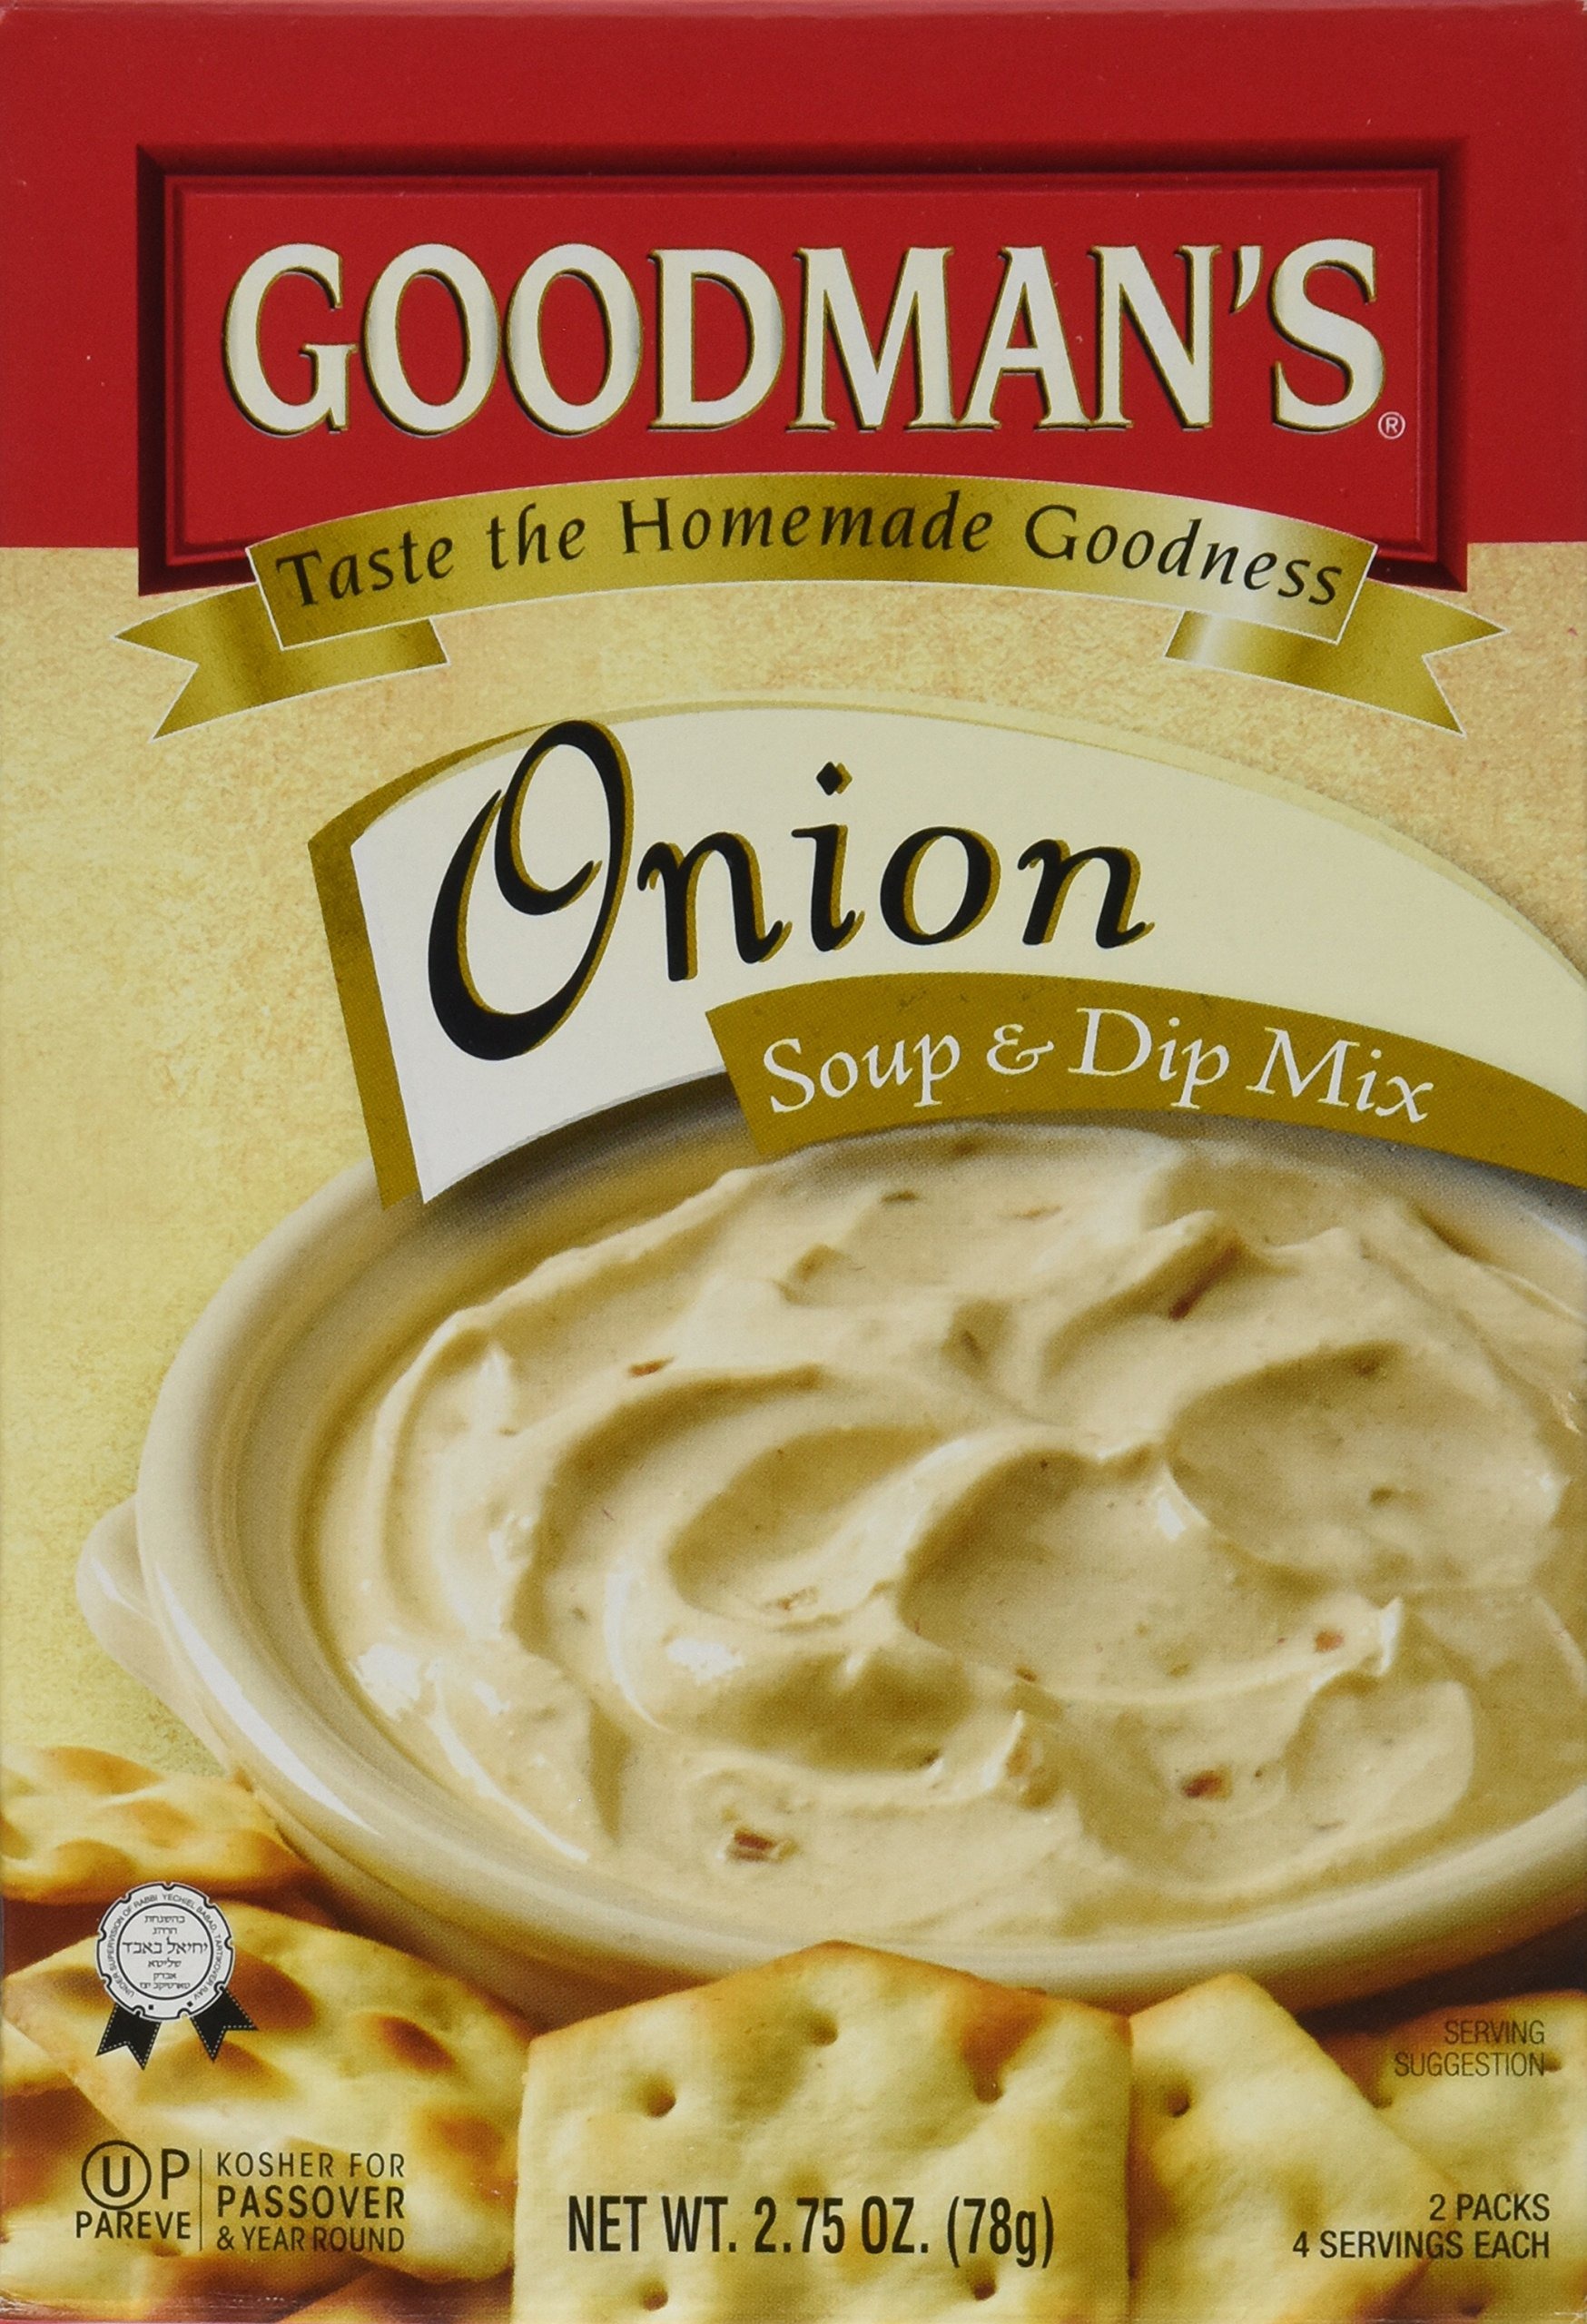
Item Name: Goodman's Onion Soup & Dip Mix, 2.75-ounce Pouch (Pack of 8)
Bullet Point 1: Soup & Dip Mix, 2 Convenient Pouches in Each Box
Bullet Point 2: Taste the Homemade Goodness
Bullet Point 3: Kosher Parve for Passover and All Year
Value: 22.0
Unit: Ounce

Price: 5.465